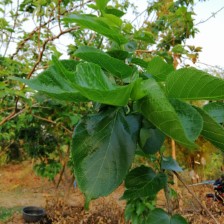
Variety: TaiwanMeacho